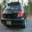
Label: automobile